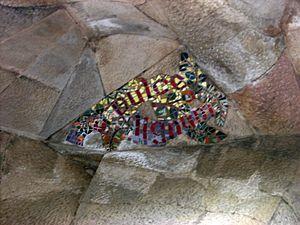
Dulce lignum, de Josep Maria Subirachs, sur la Sagrada Familia. À côté du groupe de soldats jouant aux dés, les vêtements de Jésus sont une petite mosaïque avec la légende Dulce lignum («bois doux»), l'hymne Crux fidelis de Venancio Fortunato: Lignum doux, ongles doux, Dulce pondus sustinet («